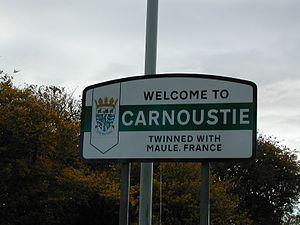
Carnoustie est une ville et un ancien police burgh du council area de la région d'Angus en Écosse. La ville est située à l'embouchure de Barry Burn sur la côte est de l'Écosse. Selon le recensement britannique de 2001, Carnoustie a une population de 10 561 habitants, faisant d'elle la quatrième plus grande ville d'Angus.